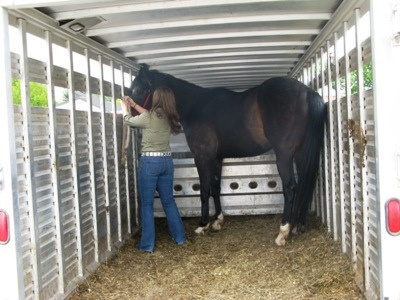
A beautiful woman standing next to a horse in a trailer.
A woman cares for a horse in a small pen.
A woman in a horse trailer with a horse.
A woman tying a horse down to a trailer.
A woman is with a horse in a white trailer.